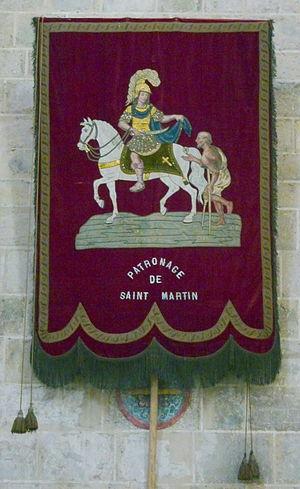
La collégiale Saint-Martin est une église paroissiale de confession catholique, dédiée à saint Martin de Tours, située dans la commune française d'Étampes et le département de l'Essonne.